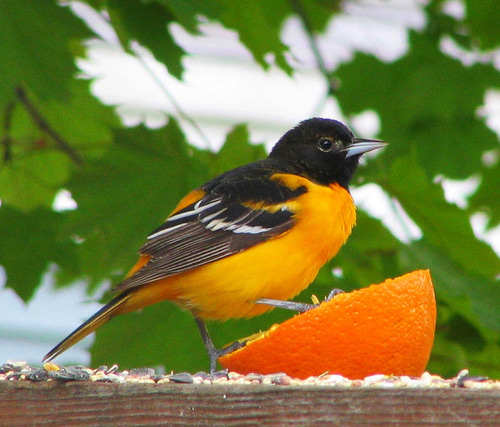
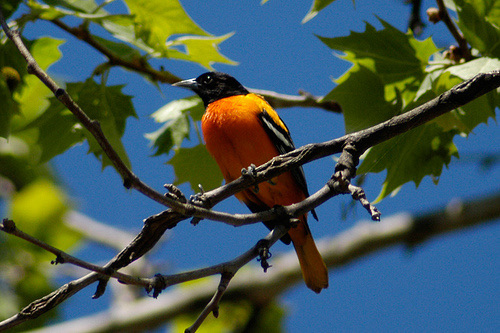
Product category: misc
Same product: yes